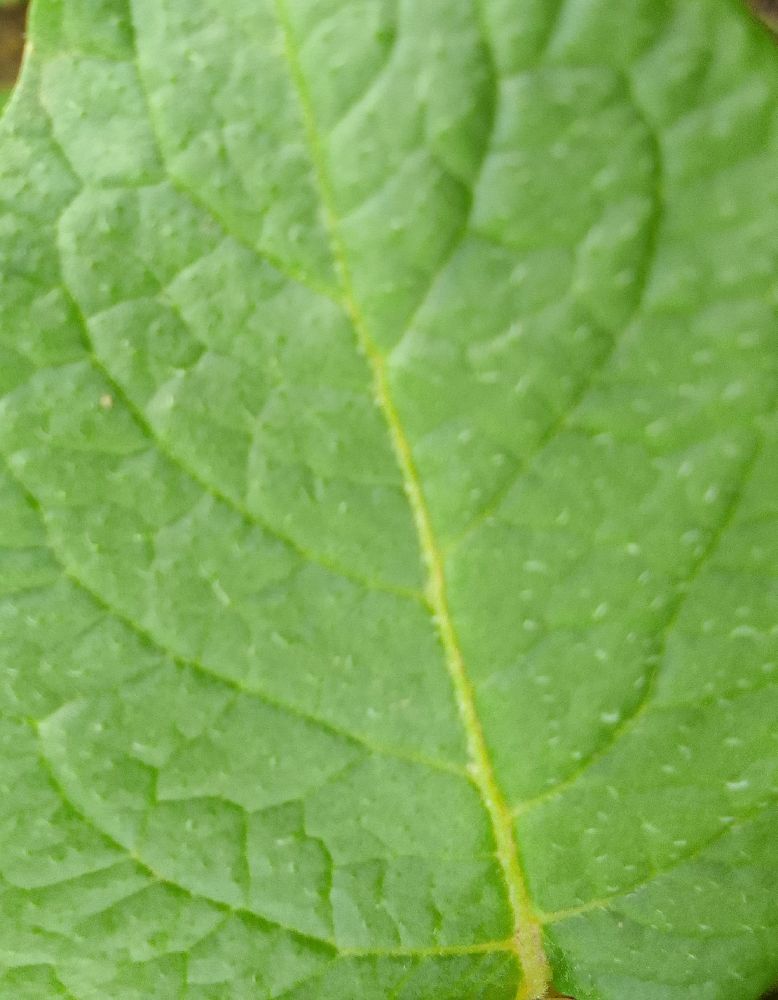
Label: Healthy